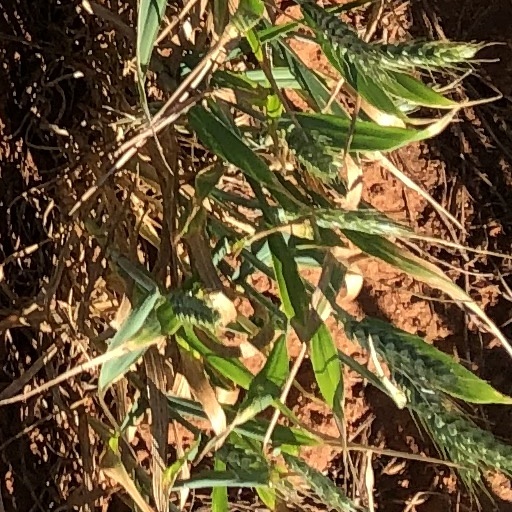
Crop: wheat